Sallehuddin of Kedah

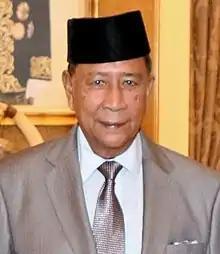

Al-Aminul Karim Sultan Sallehuddin ibni Almarhum Sultan Badlishah (Jawi: ; born 30 April 1942) is the 29th Sultan of Kedah since ascending to the throne in September 2017 upon the death of his elder half-brother Abdul Halim. As the fourth son of Badlishah of Kedah, that lived to adulthood he was initially not expected to inherit the throne.